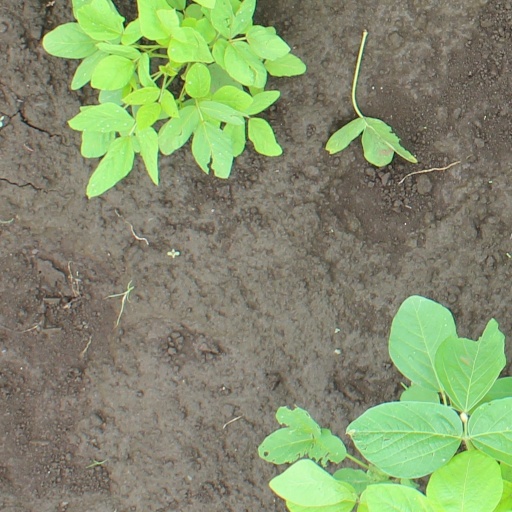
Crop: soybean